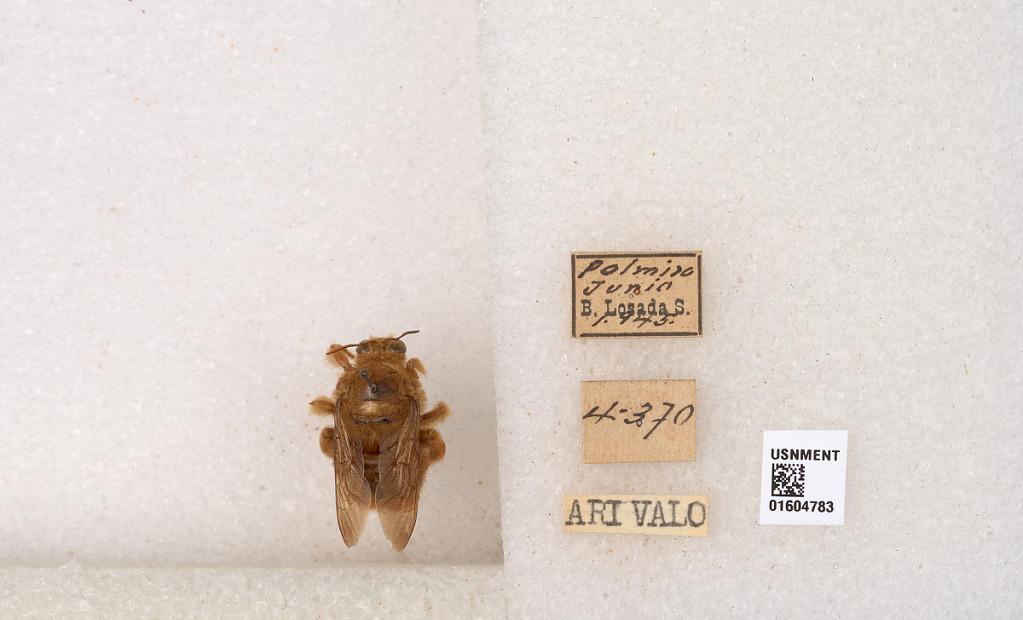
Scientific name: Xylocopa
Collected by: S. Losada
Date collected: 1945-6-1
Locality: Polmiro